346th Test Squadron

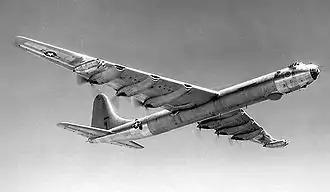
Convair B-36 Peacemaker

The squadron was reactivated in January 1953 at Fairchild Air Force Base, Washington when the 111th Strategic Reconnaissance Wing, an Air National Guard unit that had been mobilized for the Korean War, was returned to state control. The squadron assumed the mission, personnel, and Convair RB-36 Peacemaker strategic reconnaissance aircraft of the 111th Wing's 103d Strategic Reconnaissance Squadron, which returned to the Maryland Air National Guard. Engaged in worldwide strategic bombardment training and stood nuclear alert until 1956 when the B-36 was retired.